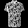
Label: Shirt